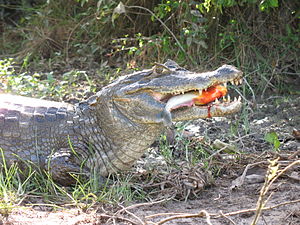
Piratfisk
Piratfisk der spises af en krokodille.
Piratfisk eller Piranha er en gruppe ferskvandsfisk som lever i amazonfloderne.